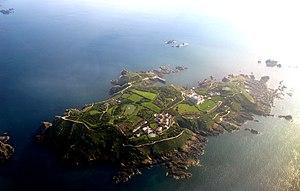
Vue aérienne de l'île de Brecqhou
Une île privée est une île qui est la propriété d'une seule personne, d'une seule famille.
Brecqhou est une petite île Anglo-Normande, située juste à l'ouest de Sercq. Elle fait d’ailleurs politiquement partie de la seigneurie de Sercq, elle-même rattachée au bailliage de Guernesey. Brecqhou est une île privée, très surveillée et son accès public n’est pas autorisé.